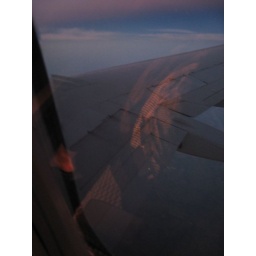
looks like a double exposure but just a reflection in the plane window